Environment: real
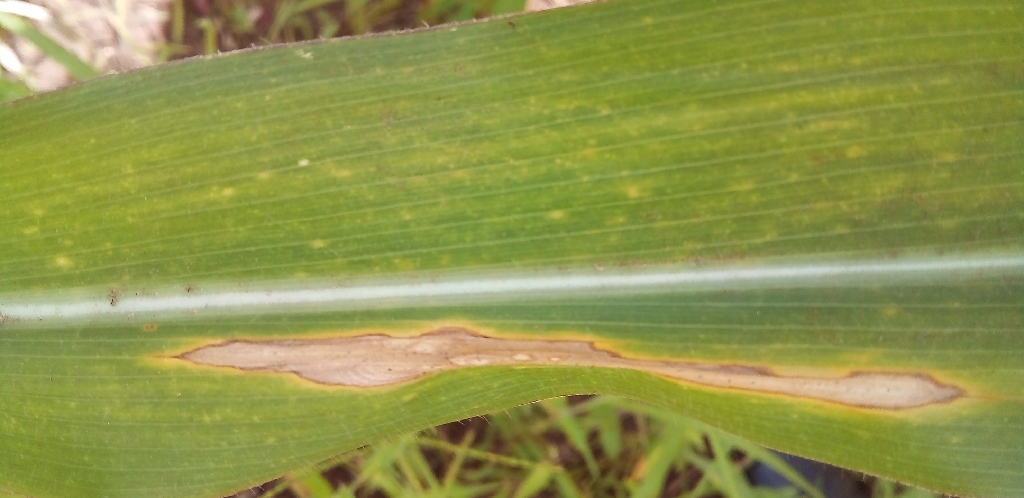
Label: northern_corn_leaf_blight